Littoral combat ship

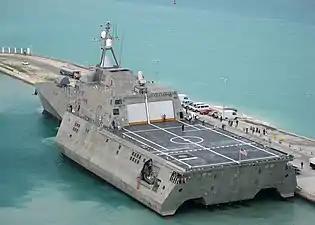
Port-aft view of an "Independence"-class LCS

A 2010 report by the Pentagon's director of operational test and evaluation (DOT&E) found that neither design was expected to "be survivable in a hostile combat environment" and that neither ship could withstand the Navy's full ship shock trials. The Navy responded that the LCS is built to a Level 1+ survivability standard and that the ships will rely on warnings from networks and speed to avoid being hit, or if hit be able to limp to safety. ADM Jonathan Greenert said that the crew would "conduct an orderly abandon ship" if their ship was struck by enemy fire, an action that might not be necessary on other vessels in the same circumstances. The ships were designed to minimize vulnerability with modern automated damage control systems to perform its mission, then withdraw from the area under its own power.